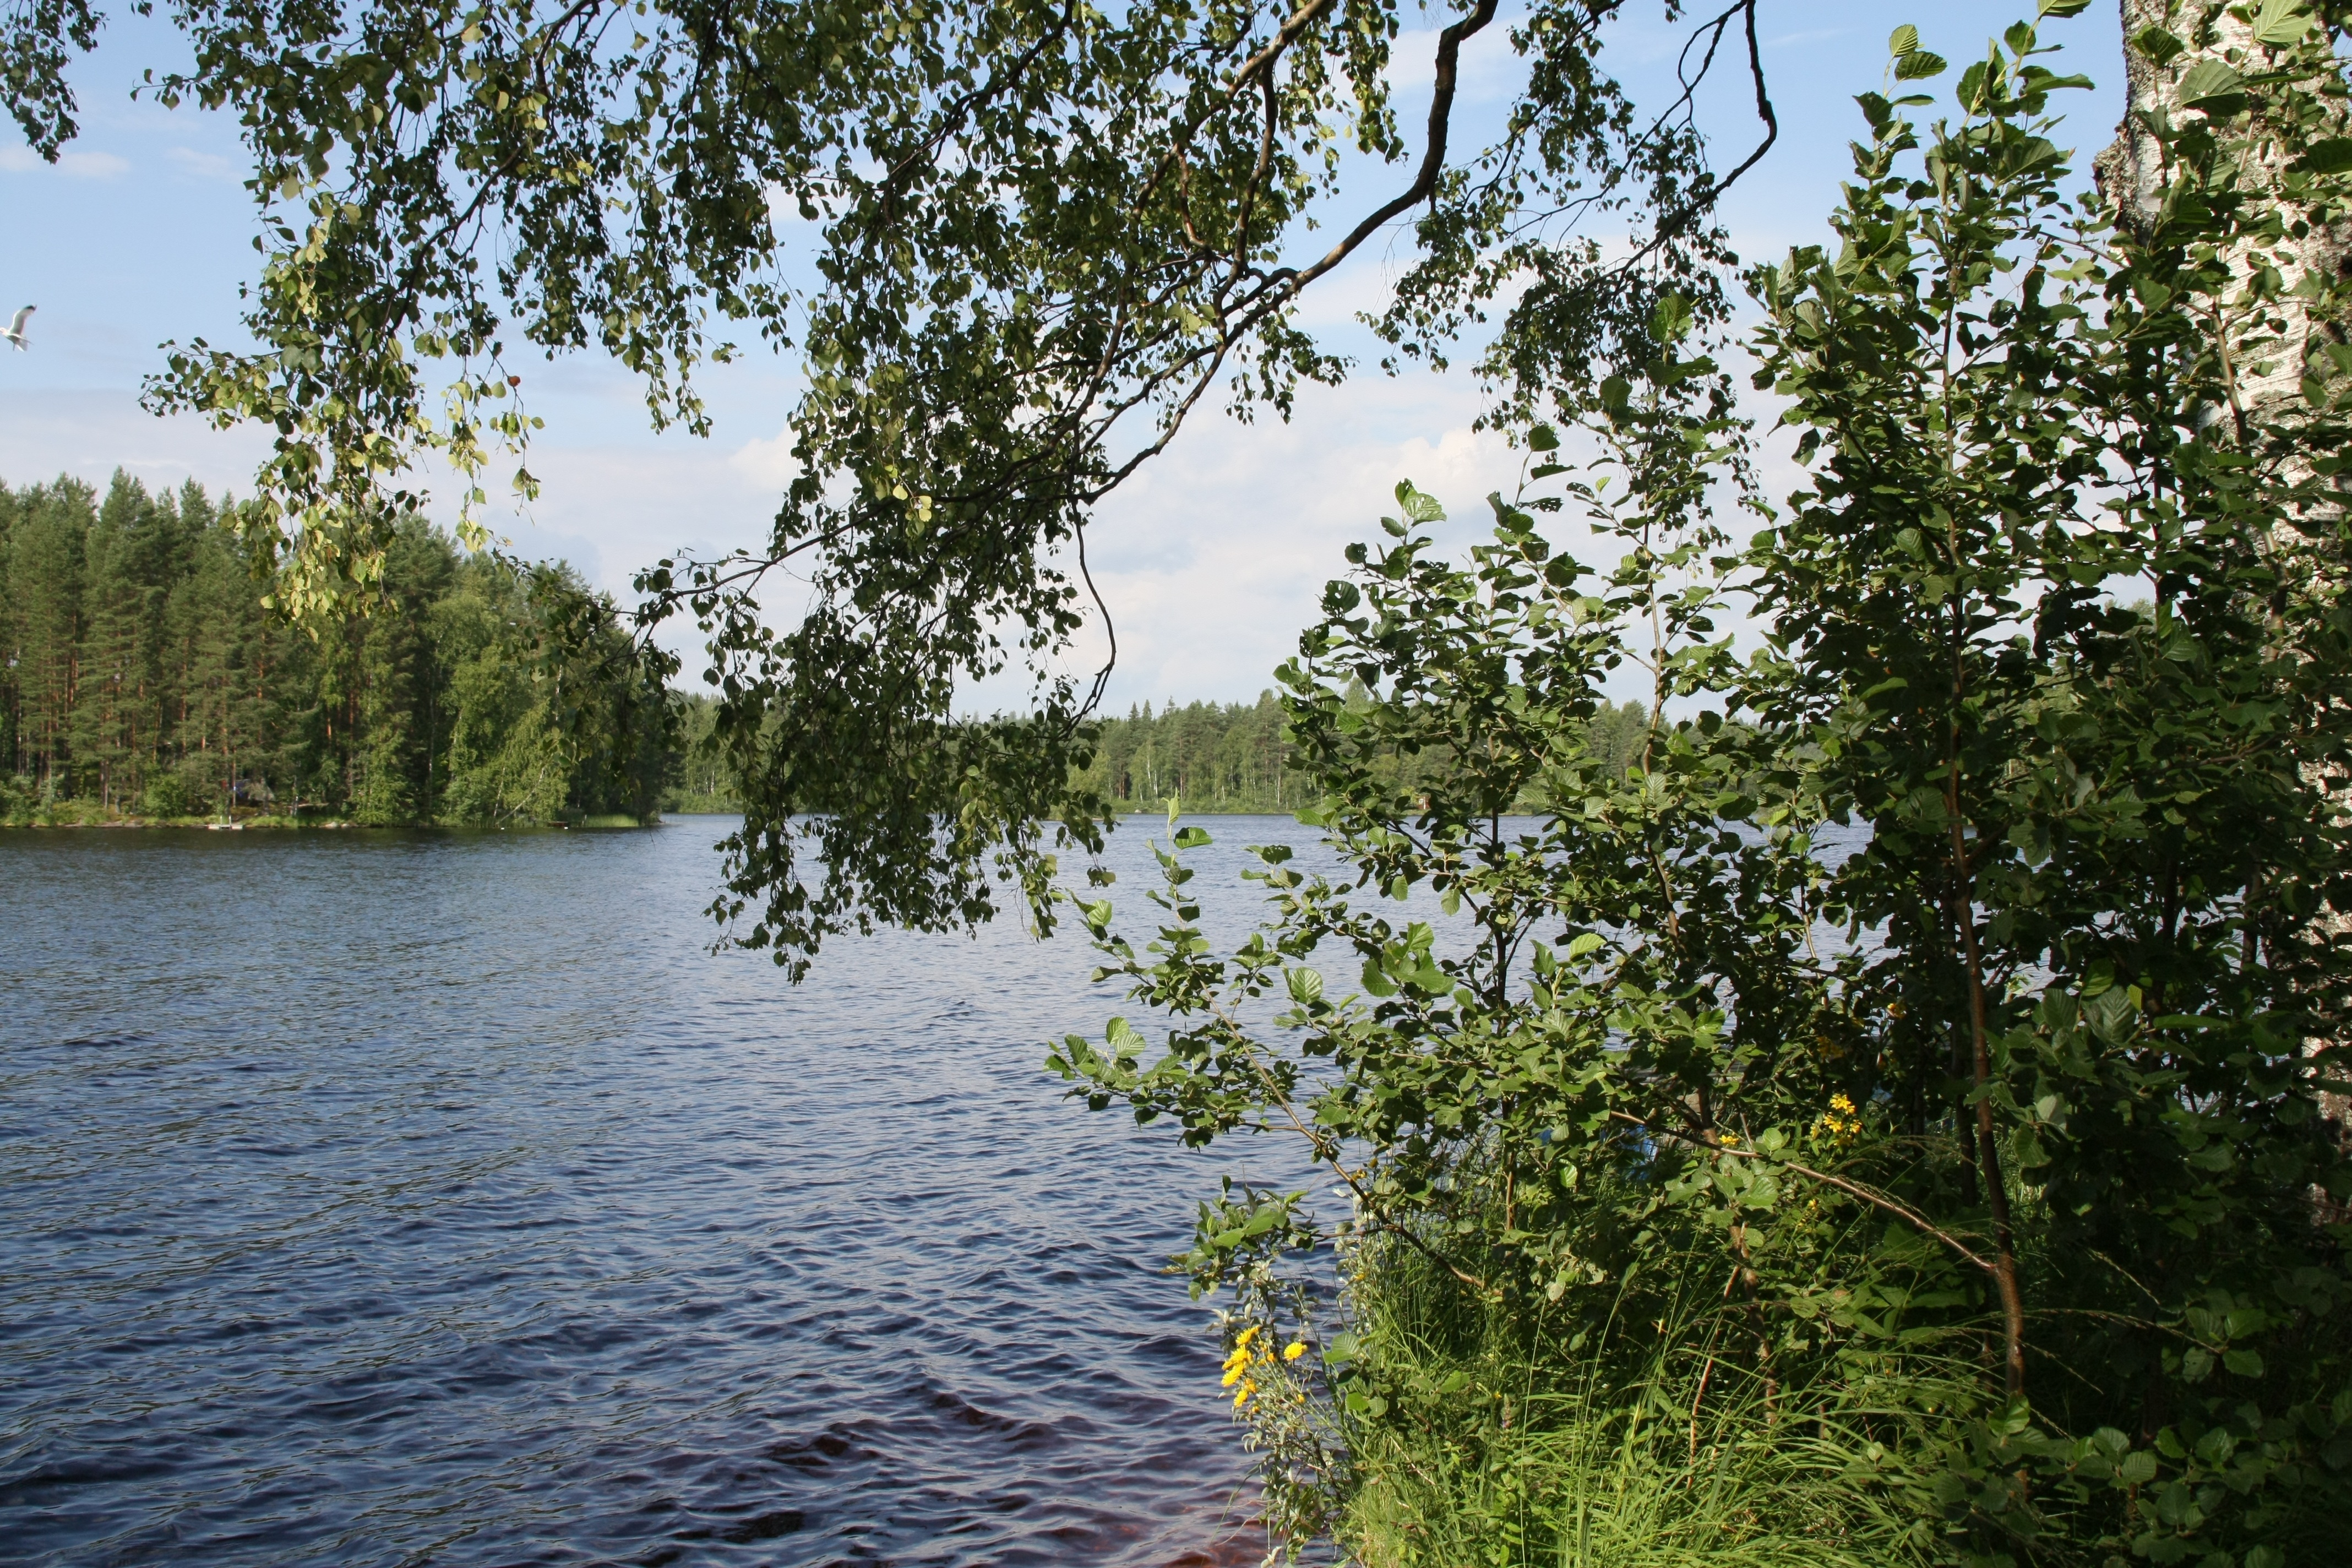
landscape, tree, forest, wilderness, lake, river, summer, pond, waterway, body of water, wetland, finland, habitat, ecosystem, haavisto, natural environment